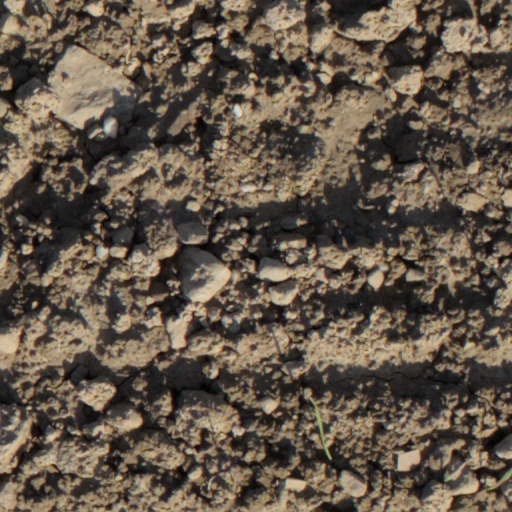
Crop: wheat